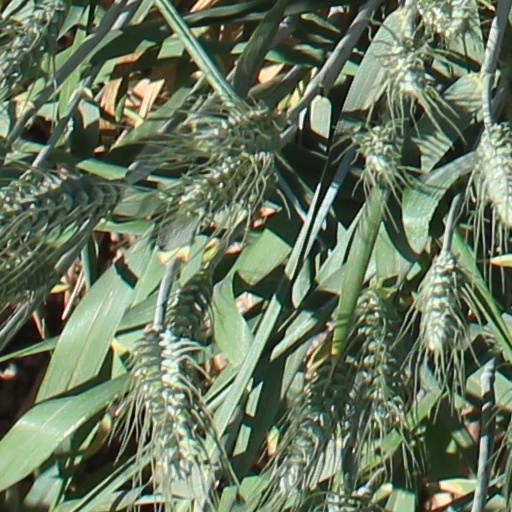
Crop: wheat